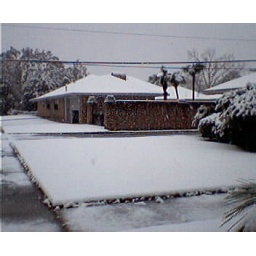
Neighbor's house has palm trees covered in snow....not a common site for palm trees! At 7:26 a.m.